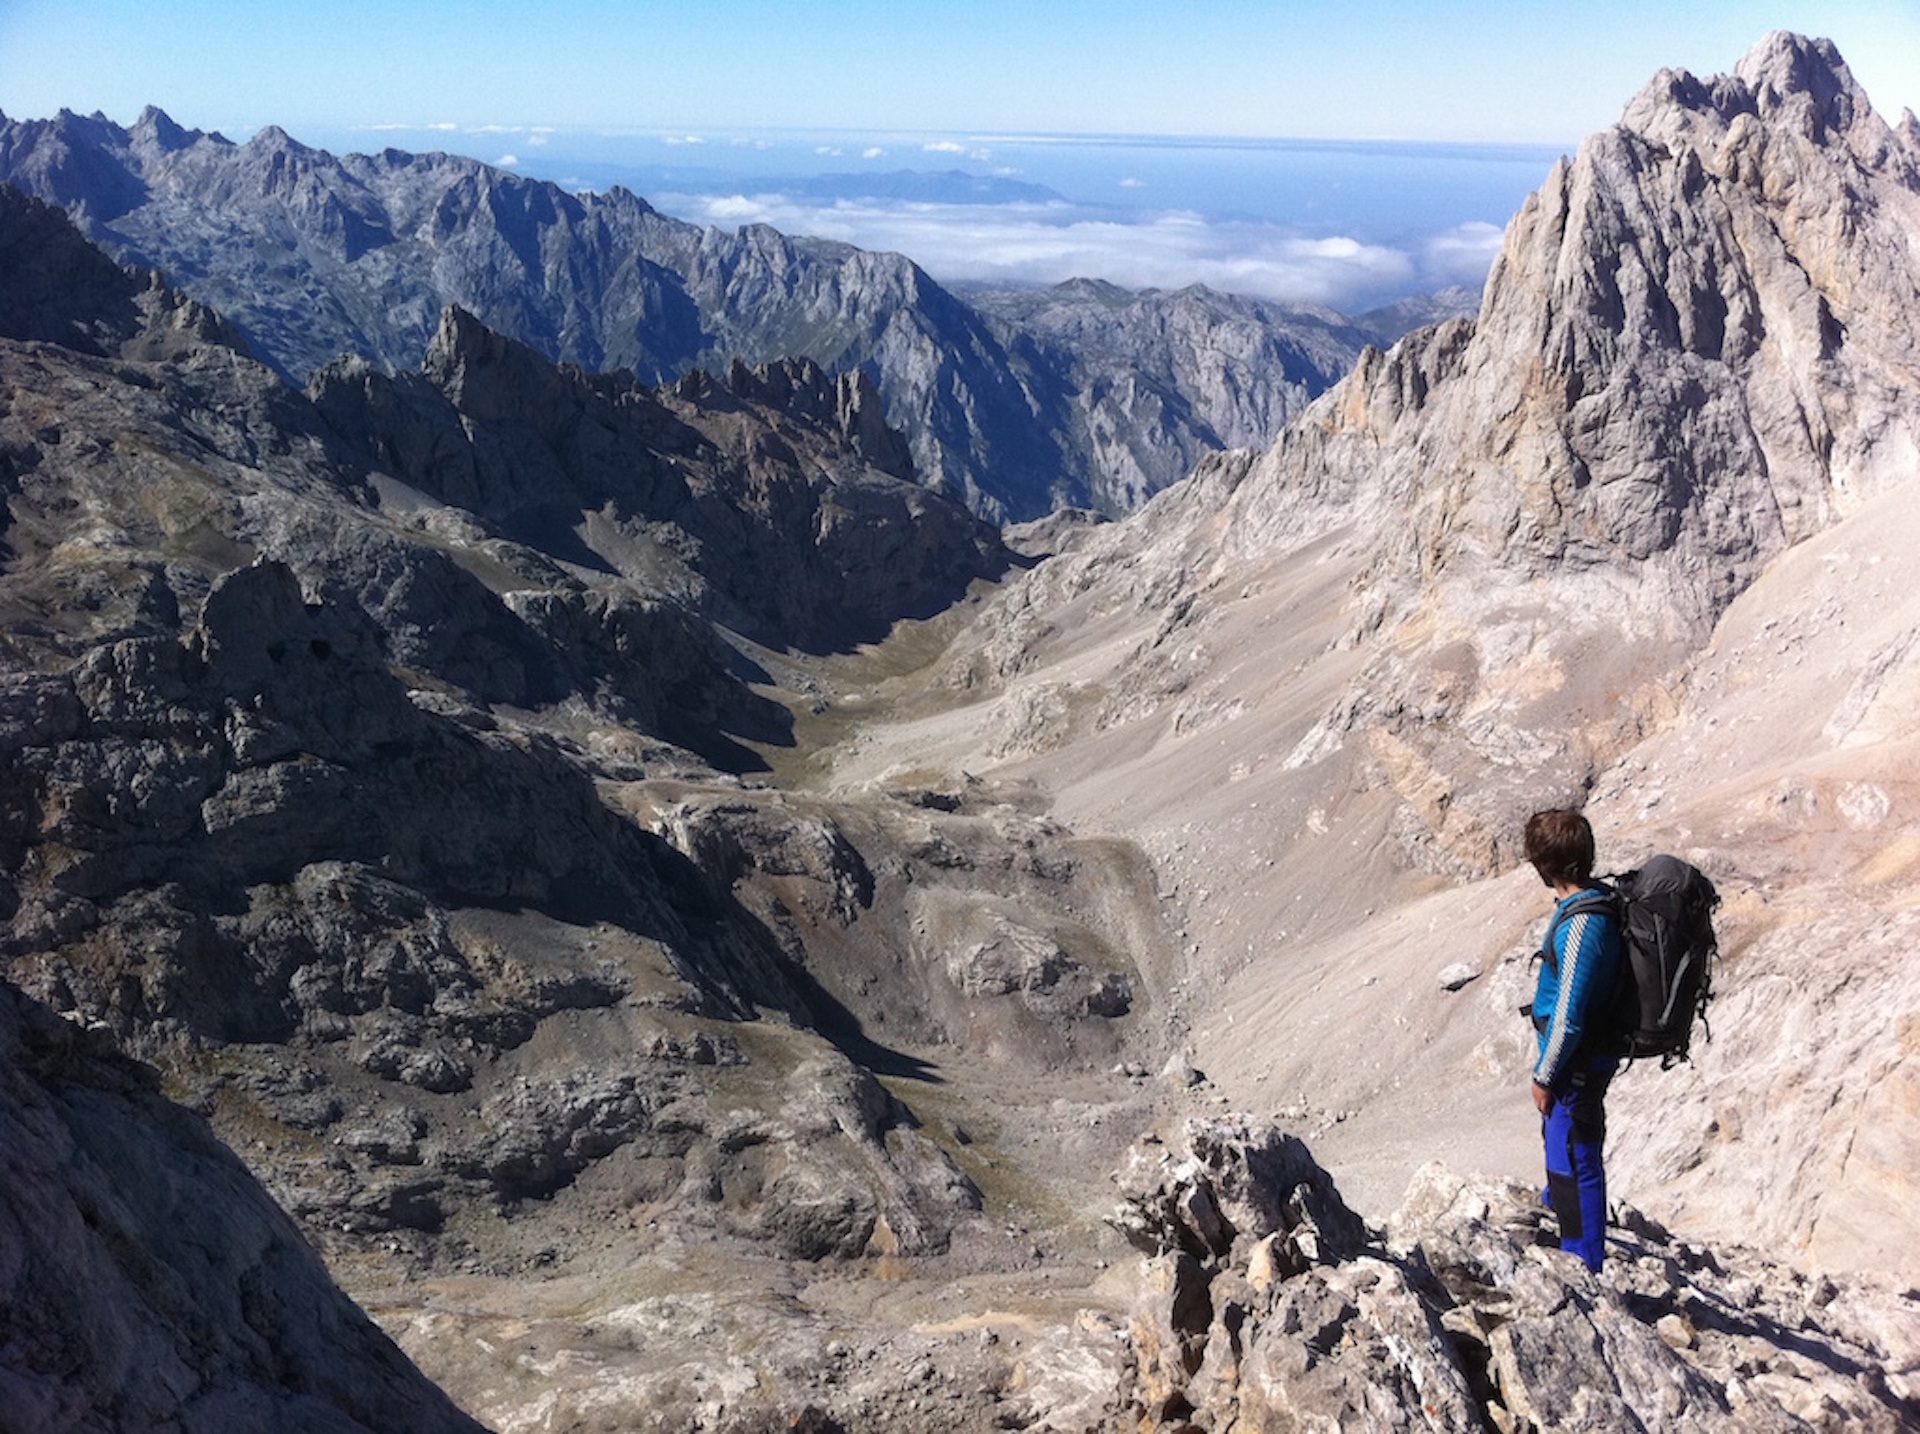
wilderness, walking, mountain, hiking, adventure, valley, mountain range, recreation, extreme sport, ridge, summit, mountaineering, geology, sports, mountains, alps, backpacking, cirque, asturias, landform, picos de europa, outdoor recreation, mountainous landforms, geological phenomenon